Ancient Egypt

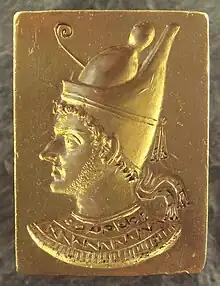
Portrait of Ptolemy VI Philometor wearing the double crown of Egypt

Around 1279BC, Ramesses II, also known as Ramesses the Great, ascended the throne, and went on to build more temples, erect more statues and obelisks, and sire more children than any other pharaoh in history. A bold military leader, Ramesses II led his army against the Hittites in the Battle of Kadesh (in modern Syria) and, after fighting to a stalemate, finally agreed to the first recorded peace treaty, around 1258BC.